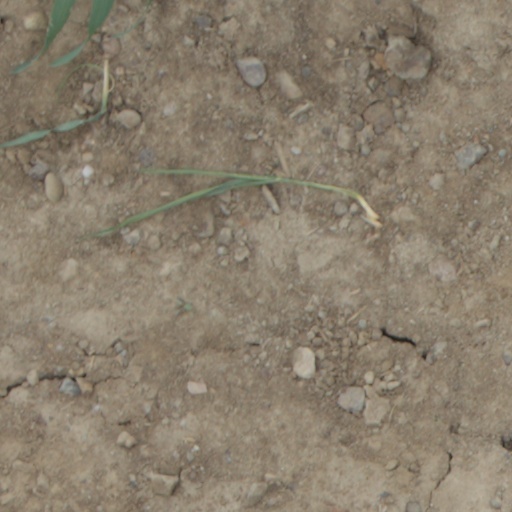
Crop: wheat